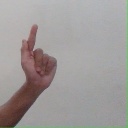
अक्षर: ळ